Doug Lawrence (jazz musician)

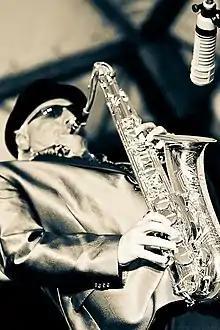
Doug Lawrence at the Isola (Italy) Jazz Festival 2013 Photo by Maurizio Rossi

Doug Lawrence (born October 11, 1956) is an American jazz tenor saxophonist from Lake Charles, Louisiana.